North Downs Line

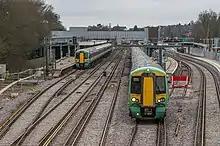
Redhill station from the north: the new Platform 0 is on the far right

The Reading to Guildford section of the North Downs Line is in length and has 13 stations in total. Reading and Guildford stations are managed by Network Rail and have 15 and 7 operational platforms respectively. The other 11 stations have two platforms each. , , , Wokingham, Ash and stations are managed by South Western Railway (SWR). , , , and stations are managed by Great Western Railway (GWR). The passenger train services that use this section of the North Downs Line are: